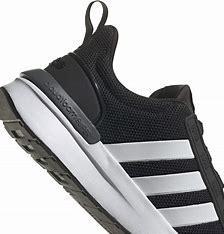
Brand: Adidas
Model: Racer TR21